Kappa Delta Rho

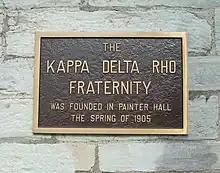
A plaque on Painter Hall at Middlebury College commemorating the founding of Kappa Delta Rho within the building.

Kappa Delta Rho was founded in room 14 of Old Painter Hall at Middlebury College in Middlebury, Vermont on May 17, 1905. Middlebury was the site of chapters of three fraternities that year: Chi Psi, Delta Kappa Epsilon, and Delta Upsilon. However, not finding these organizations to their liking, the founders of Kappa Delta Rho chose to create their new organization. Kappa Delta Rho was the created by ten men from the Middlebury Commons Club. The ten principal founders are George Edwin Kimball, Irving Thurston Coates, John Beecher, Pierce Wordsworth Darrow, Thomas Howard Bartley, Benjamin Edward Farr, Gideon Russell Norton, Gino Arturo Ratti, Chester Monroe Walch and Roy Dyer Wood.